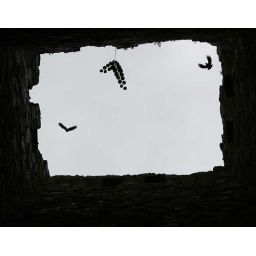
The tower in a church in Sigtuna, Sweden.